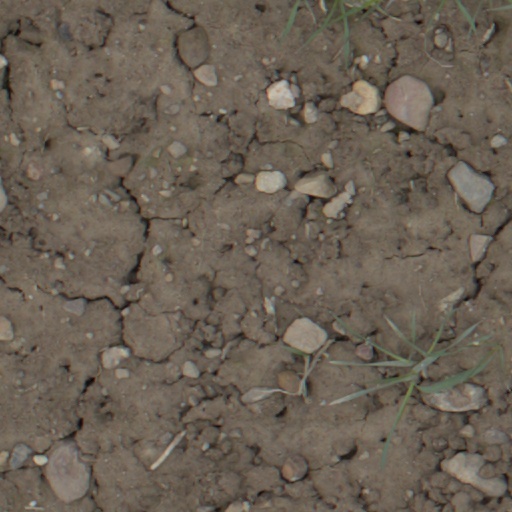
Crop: wheat